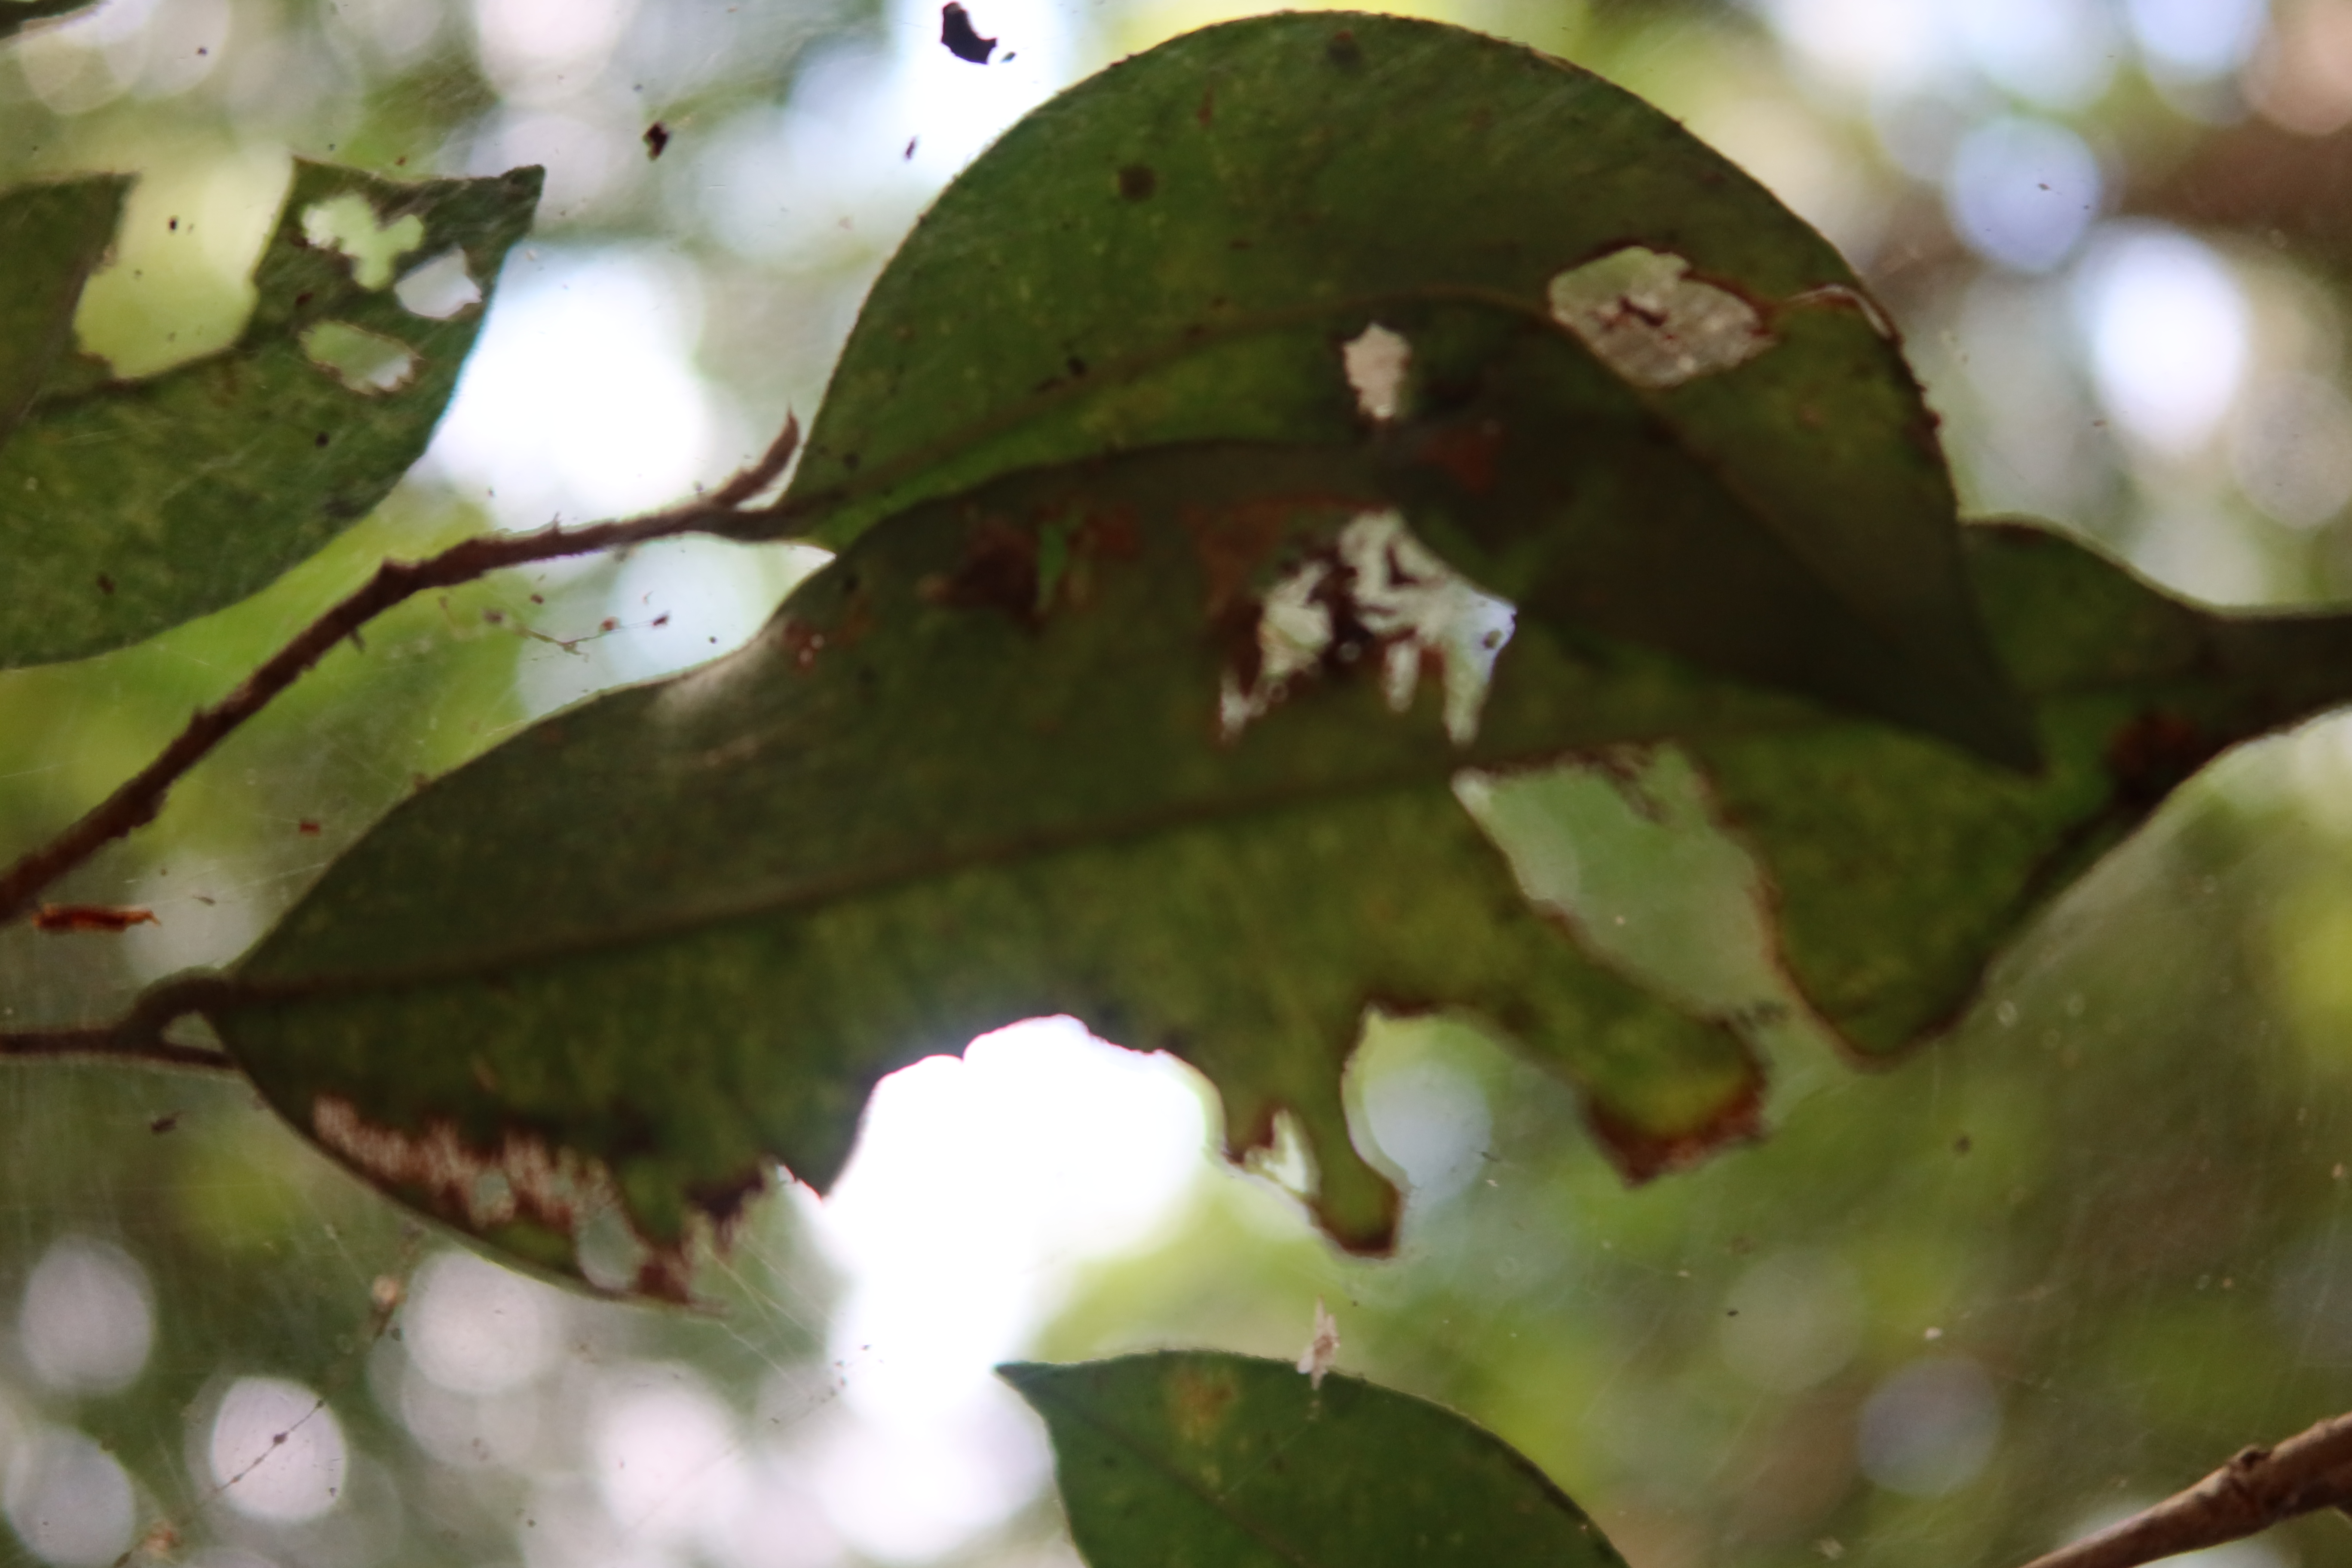
Label: Spiders